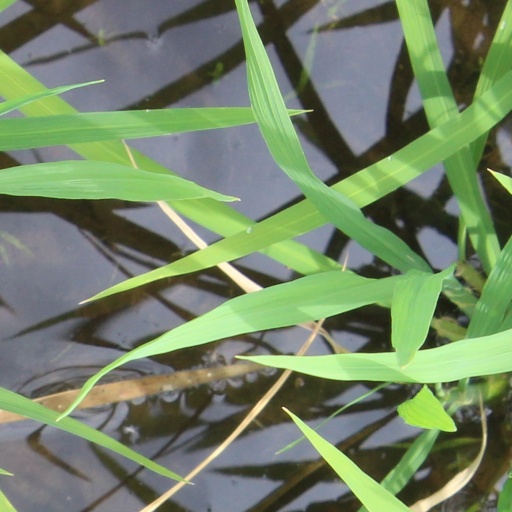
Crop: rice